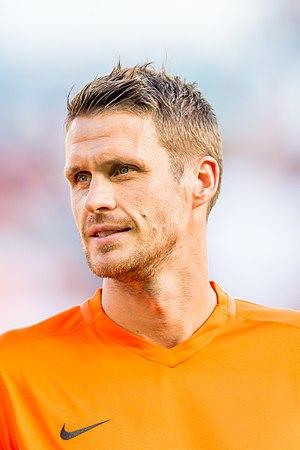
Sebastian Kehl est un footballeur international allemand né le 13 février 1980 à Fulda en Allemagne. Il évoluait au poste de milieu défensif ou de défenseur central. Il travaille en tant que responsable des joueurs sous contrat du Borussia Dortmund.